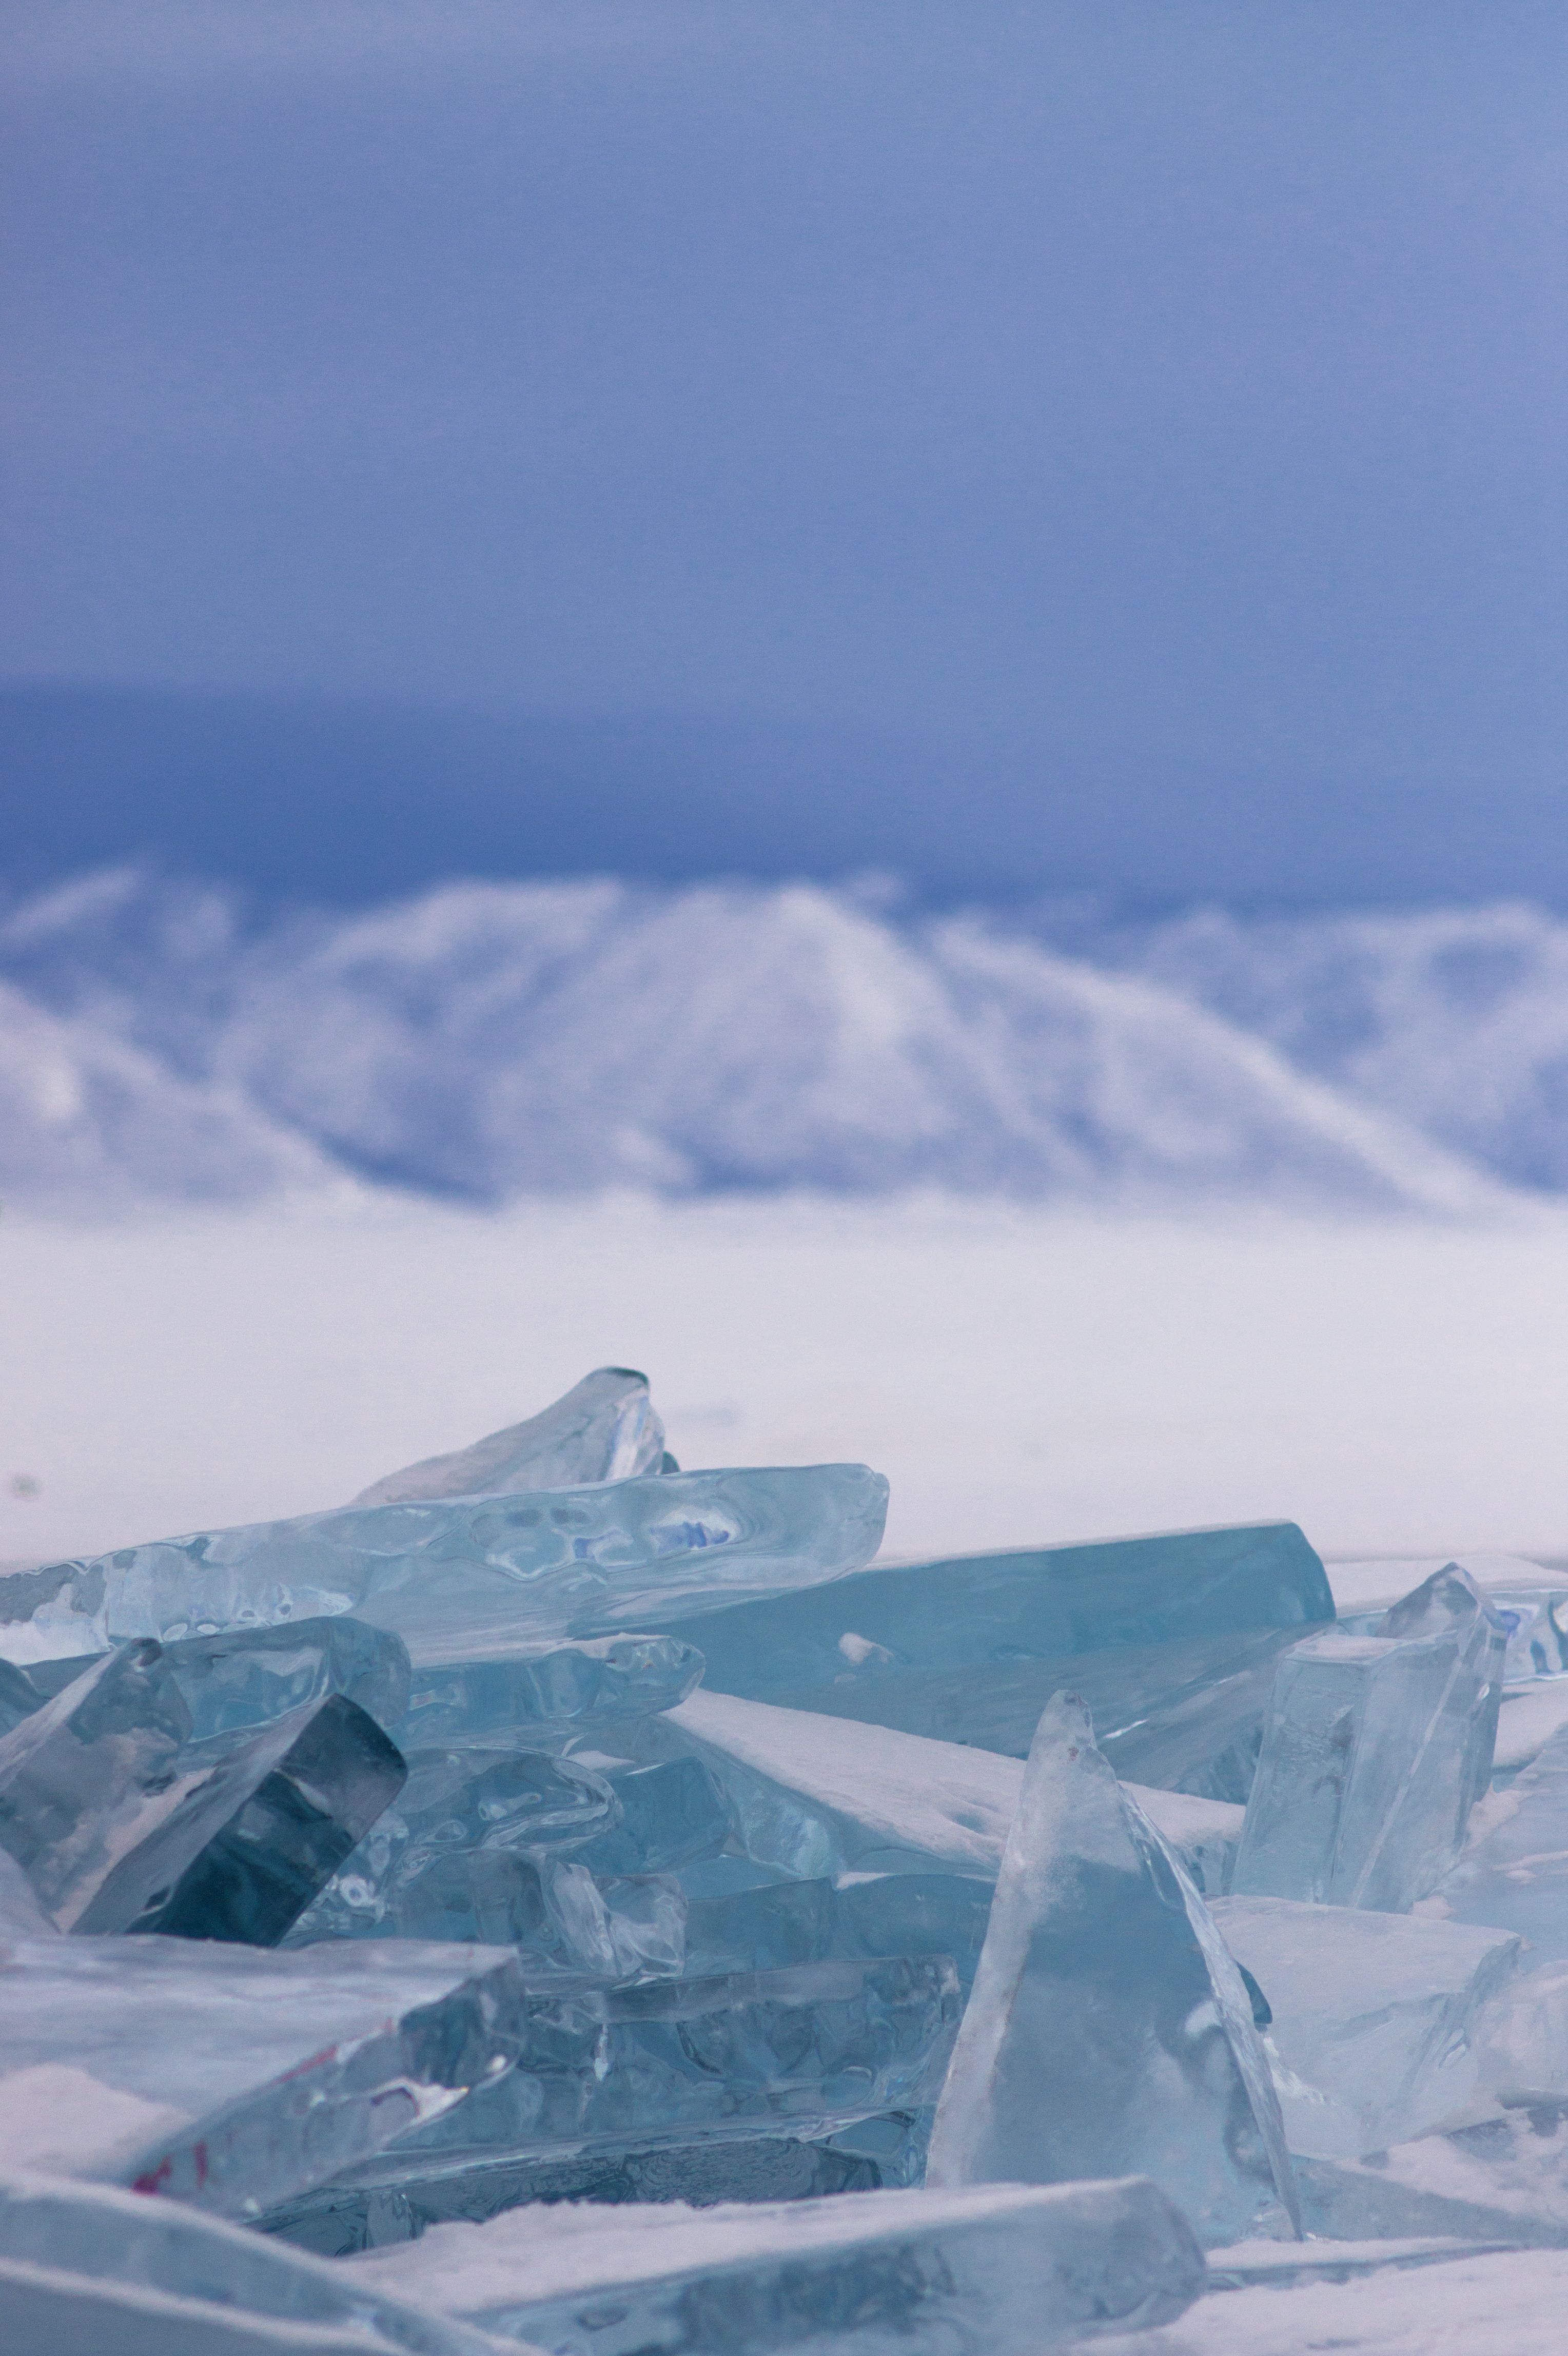
landscape, nature, outdoor, mountain, snow, cold, winter, white, ice, glacier, arctic, season, iceberg, melting, freezing, arctic ocean, glacial landform, ice cap, sea ice